The Secret Fury

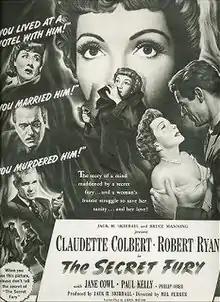
Theatrical release poster

The Secret Fury is a 1950 American noirish psychological thriller starring Claudette Colbert and Robert Ryan. Directed by Mel Ferrer for RKO Radio Pictures, it also featured a rare screen appearance of Broadway legend Jane Cowl, with Paul Kelly also in support.